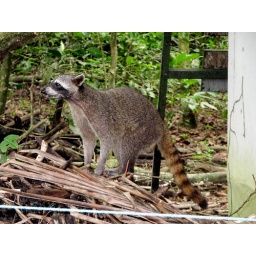
Later he looked in my beach bag for food